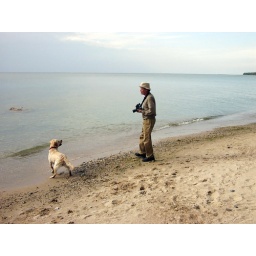
throw the ball! another rare photograph by Leyla. laughing at my beach attire